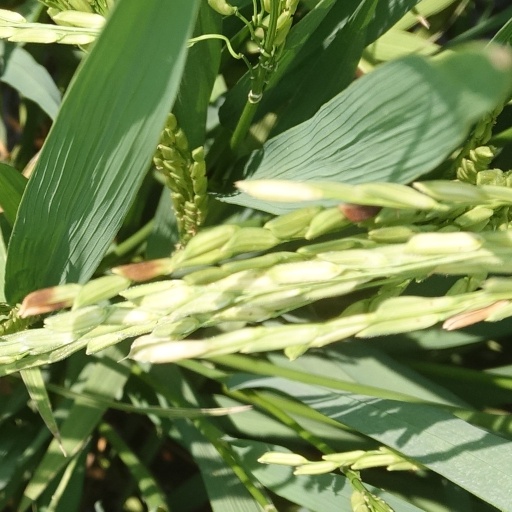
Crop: rice